Describe the emotion expressed in this image:  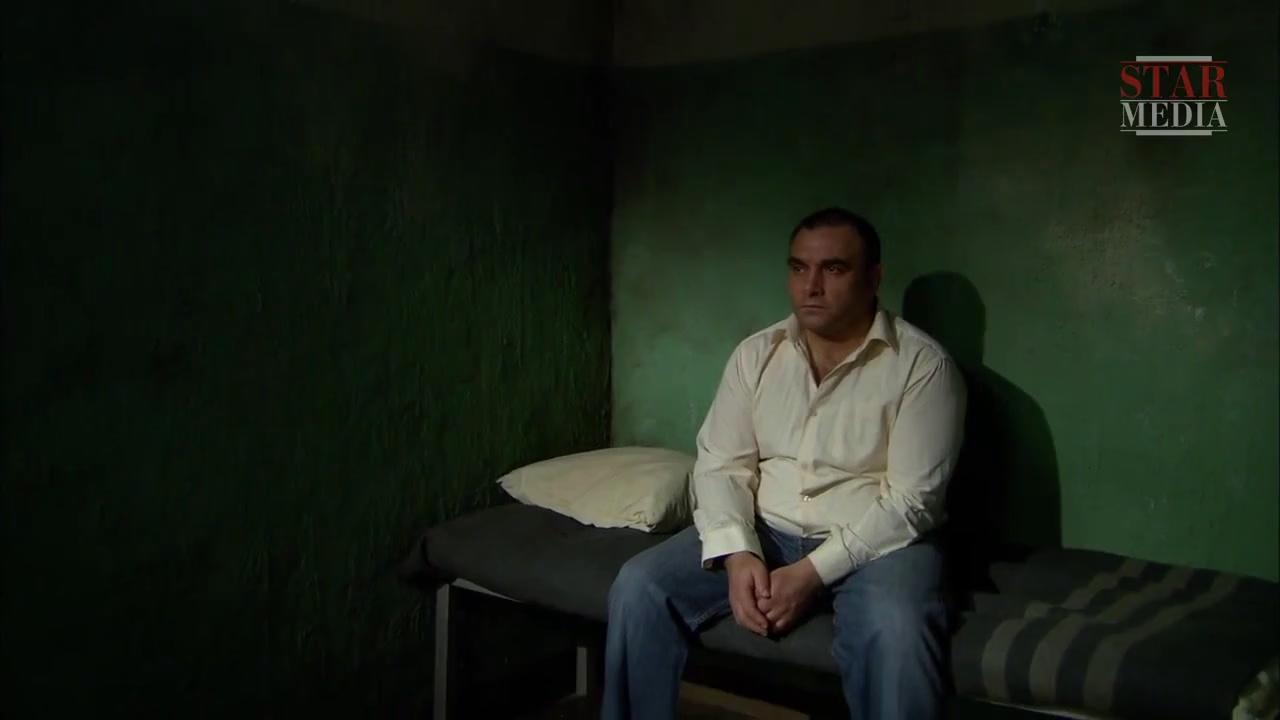
This person displays Fear, valence and arousal with low intensity.